List of tallest buildings in Kerala

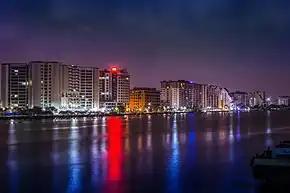
Kochi Marine Drive Skyline

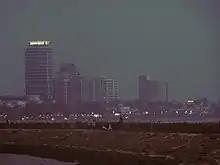
Kozhikode beach skyline

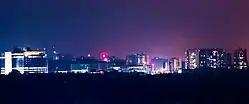
Thiruvananthapuram Techno Valley Skyline

This list of tallest buildings in Kerala ranks high-rises in Kerala, India according to their height. Kerala is one of the southern states of India. This state is witnessing a huge high-rise boom, especially in Thiruvananthapuram, Kochi, Kozhikode, Thrissur, Kannur and Palakkad. Several high-rises are located in these cities. As of May 2025, the twin towers of Sands Infinit in Kochi are the tallest buildings in Kerala with 30 floors and a height of . Asset Golden Sands in Calicut with 240 meters and 70 floors is tallest ever upcoming building in Kerala.